Military history of the Netherlands

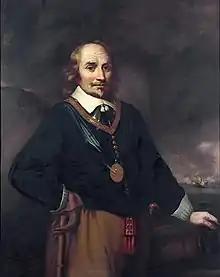
Maarten Tromp was the supreme commander and Lieutenant-Admiral of the Dutch Navy during the First Anglo-Dutch War.

The Dutch East India Company (Dutch: "Verenigde Oostindische Compagnie" or VOC), chartered in 1602, concentrated Dutch trade efforts under one directorate with a unified policy. In 1605 armed Dutch merchantmen captured the Portuguese fort at Amboyna in the Moluccas, which was developed into the first secure base of the VOC. The Twelve Years' Truce signed in Antwerp in 1609 called a halt to formal hostilities between Spain (which controlled Portugal and its territories at the time) and the United Provinces. In the Indies, the foundation of Batavia formed the permanent center from which Dutch enterprises, more mercantile than colonial, could be coordinated. From it "the Dutch wove the immense web of traffic and exchange which would eventually make up their empire, a fragile and flexible one built, like the Portuguese empire, 'on the Phoenician model'." (Braudel 1984, p. 215)